Water-related industry in Africa

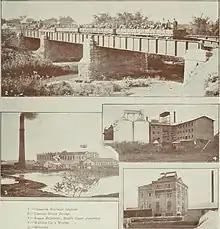
1911 Industry in Congella, Natal

Many manufacturing industries in Africa are water-dependent. The share of jobs is lower than in agriculture, even though the industries cited are considered as water intensive. In 2011, Ghana's economy grew at 14% with the onset of its first production of oil. However, in 2015 the growth rate was expected to be only 3.9%. This can be attributed to a great extent to the failure to provide the basic water and energy infrastructure to meet the needs of a rapidly growing economy. Ghana is mainly dependent on the Akosombo hydroelectric dam on the Volta River for electricity. Due to reduced inflows from low rainfall, the hydroelectric dam was operating merely at half of its capacity in 2015. This was exacerbated by disruptions mainly in geothermal plants. In June 2015, all electricity was being rationed at 12 hours on, and 24 hours off. Though this is extreme, it reinforces the need for water infrastructure to sustain production and jobs in the nascent African economies. Anecdotal evidence from trade unions and employers in Ghana indicate that tens of thousands of stable jobs were lost in 2015 and the investment climate has turned sour, forcing Ghana to seek International Monetary Fund macro-economic support again. These policy instruments are underpinned by strategies and programmes, including the New Partnership for African Development Program (NEPAD), Program for Infrastructure Development in Africa (PIDA) and many others, which include the integrated development of Africa's water resources for socio-economic development and poverty alleviation and eradication. The AU Agenda 2063, for example, aspires to a prosperous Africa based on inclusive growth and sustainable development. It specifically aims for an Africa that shall have equitable and sustainable use and management of water resources for socio-economic development, regional cooperation and the environment, and calls for the following action among others: